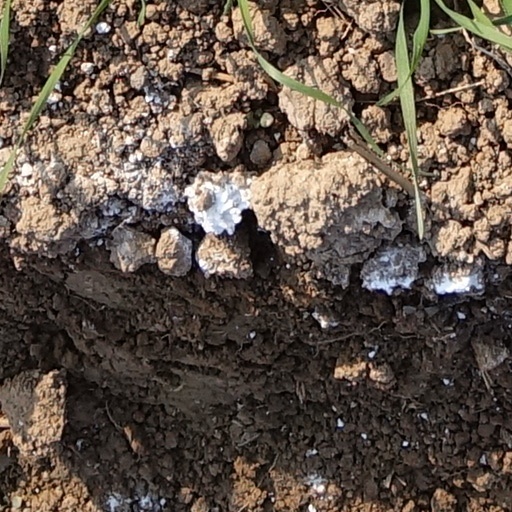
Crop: wheat